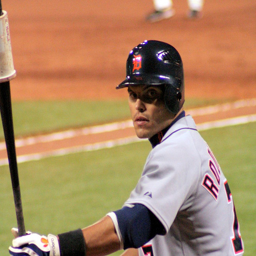
A baseball player holding a baseball bat on a field.
A baseball player on a field holding a baseball bat.
A man looks towards the camera while holding a baseball bat with weight.
Baseball player at park holding bat while looking for the ball.
Baseball player with blue and grey uniform and batting helmet.